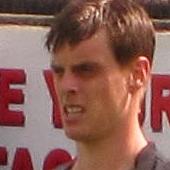
Age: 25